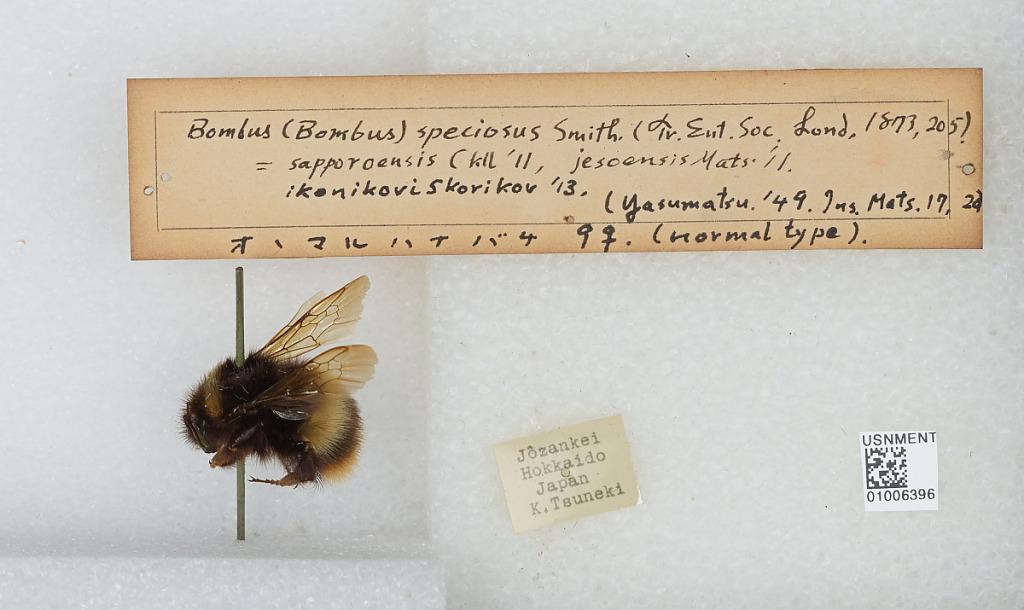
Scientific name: Bombus (Bombus) ignitus Smith
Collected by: K. Tsuneki
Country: Japan
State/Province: Hokkaido
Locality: Jozankei
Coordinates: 42.9692, 141.168